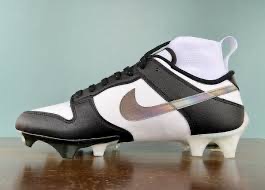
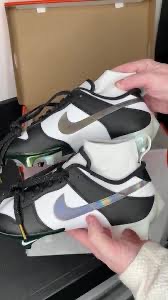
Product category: misc
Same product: yes